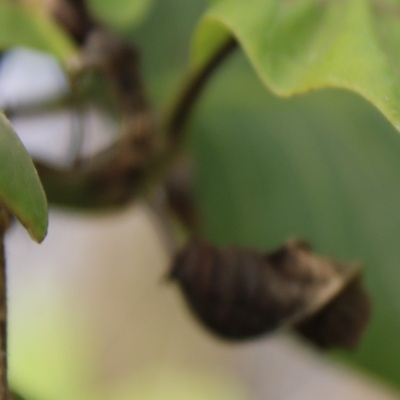
Crop: Cashew
Condition: anthracnose